Latch (breastfeeding)

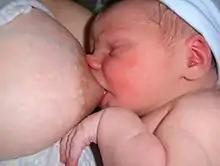
A shallow latch, where the tongue does not have good contact with the areola, leads to pain and poor milk flow.

Pain or pinching is a good indication of a poor latch. If the pain lasts longer than a few seconds, the latch is probably too shallow. The technique for getting a good latch is to gently break the suction by placing a clean finger into the baby's mouth and help the baby latch on again. It is normal for the nipple to look slightly elongated or drawn-out.